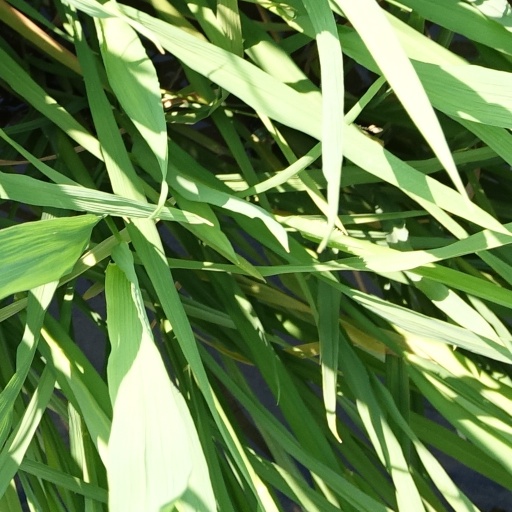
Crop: rice